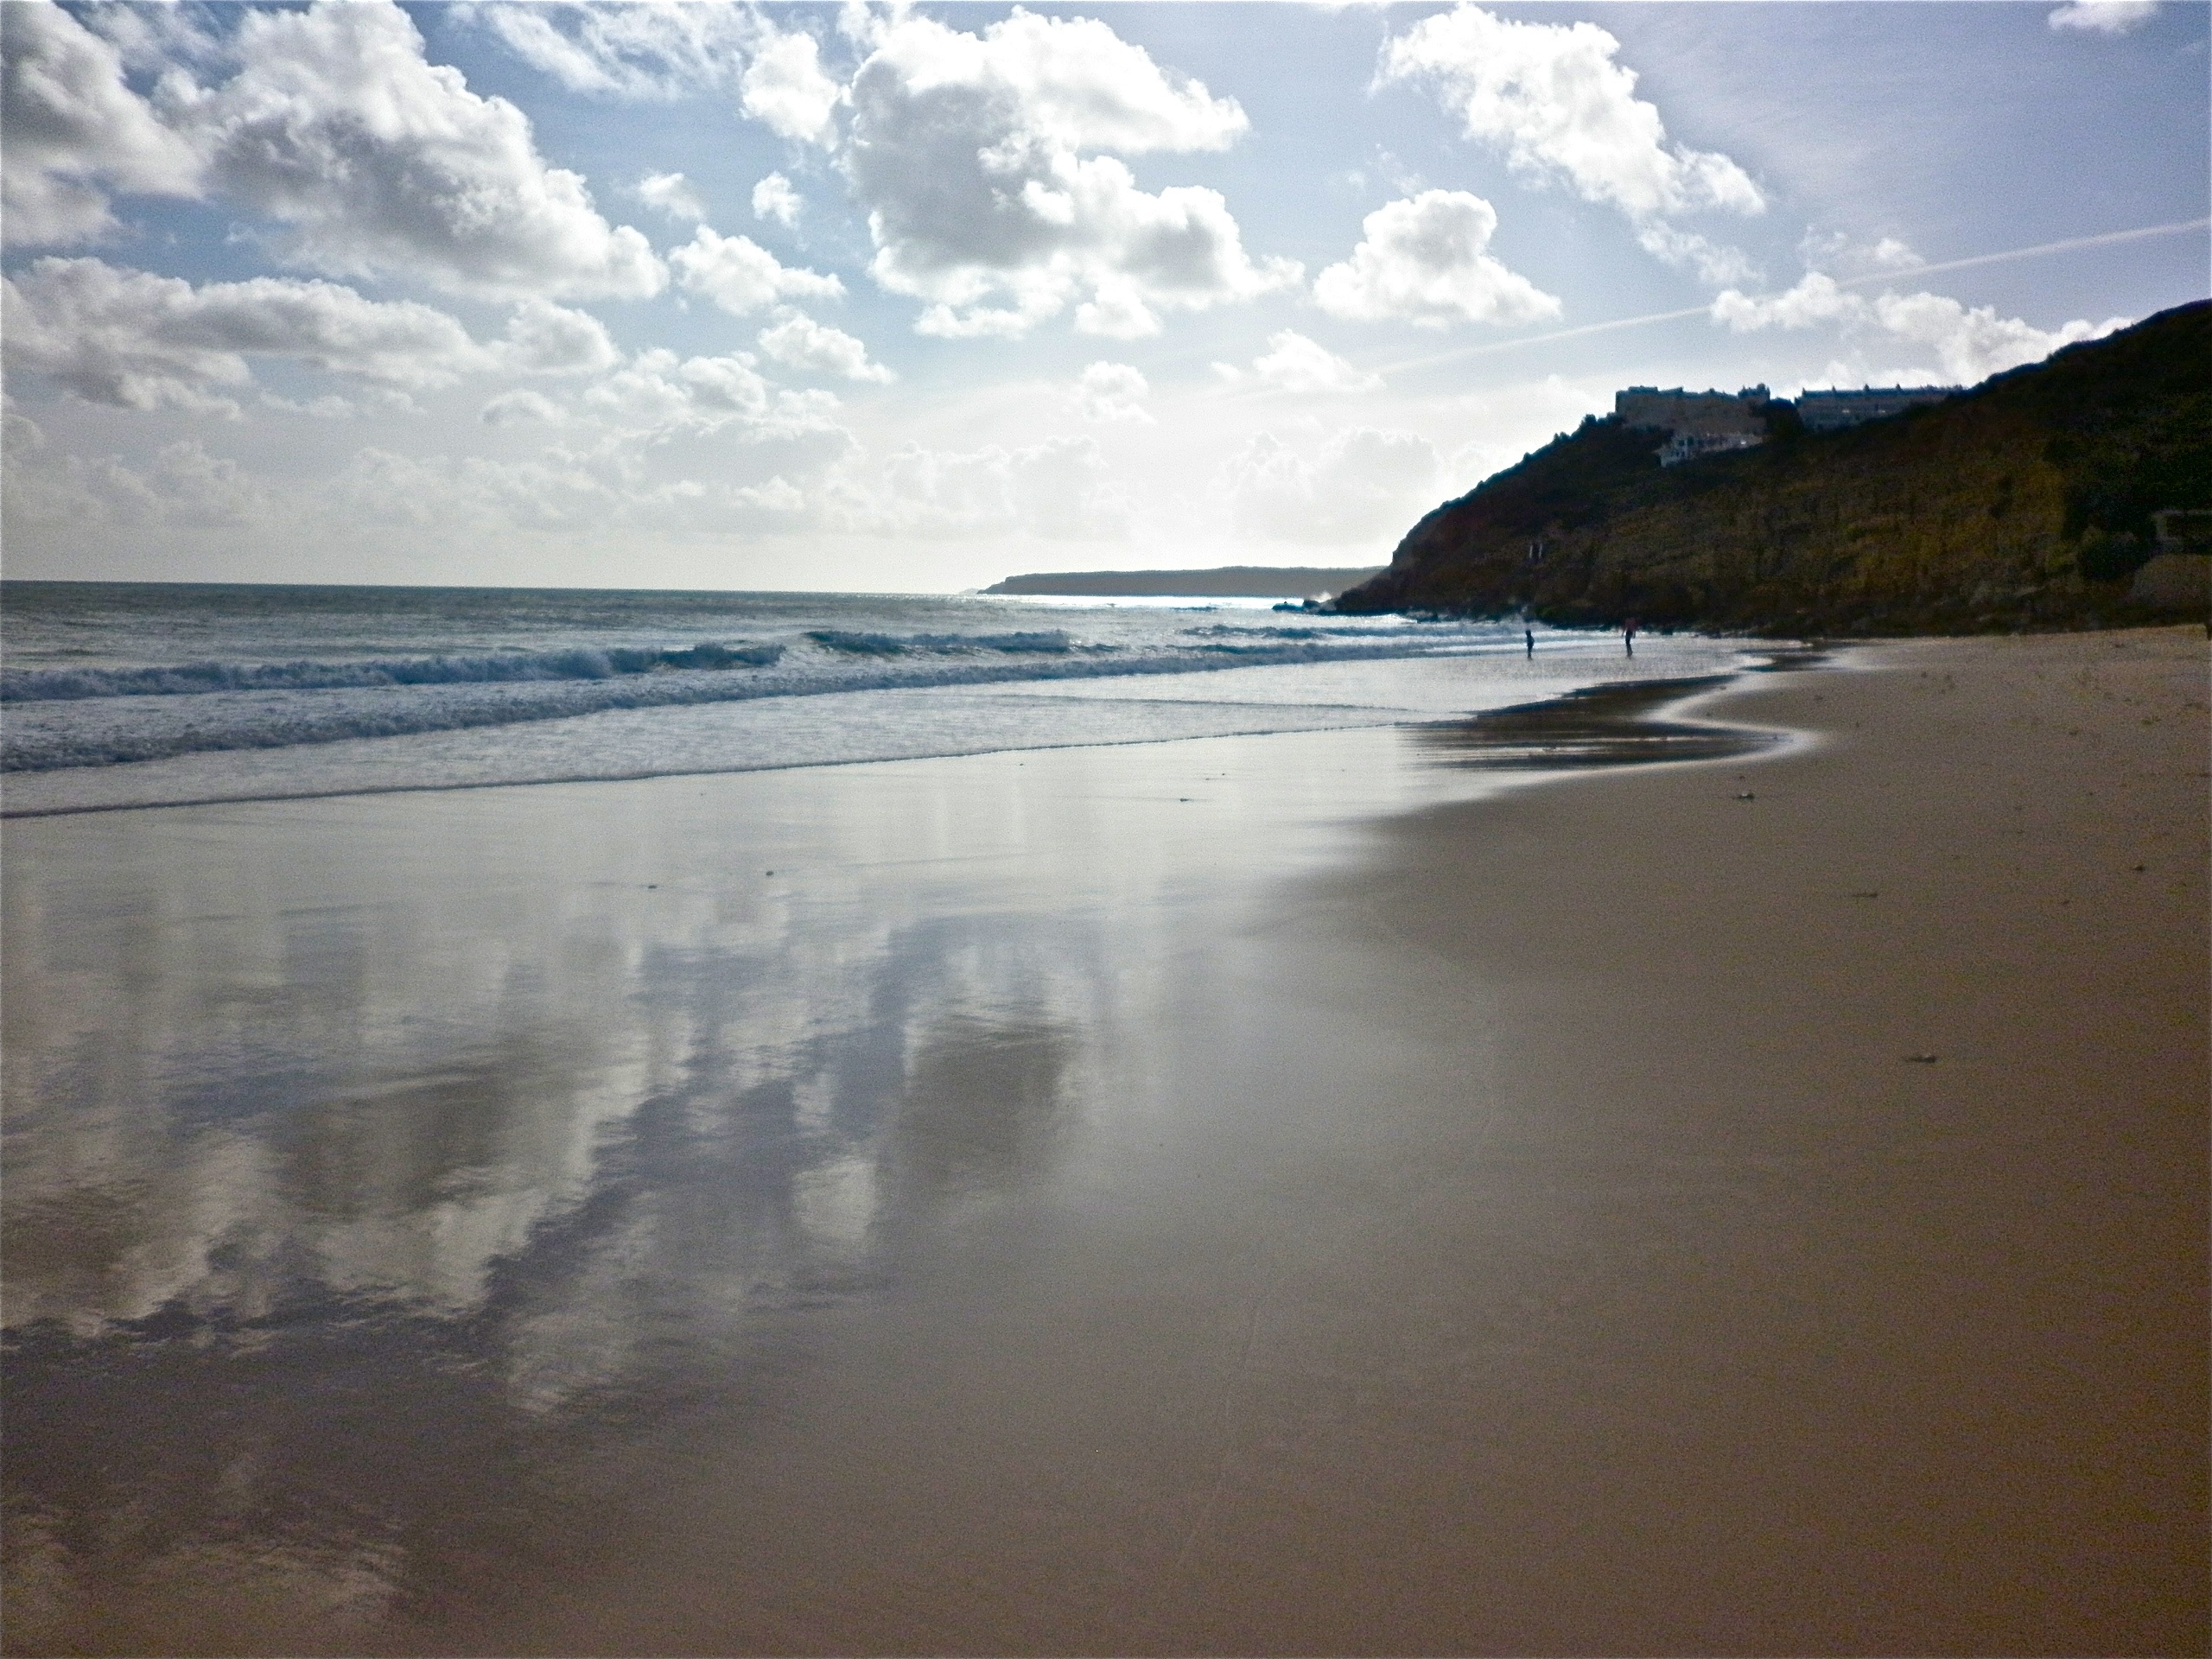
beach, sea, coast, water, sand, ocean, horizon, cloud, sunlight, morning, shore, wave, reflection, bay, body of water, loch, wind wave